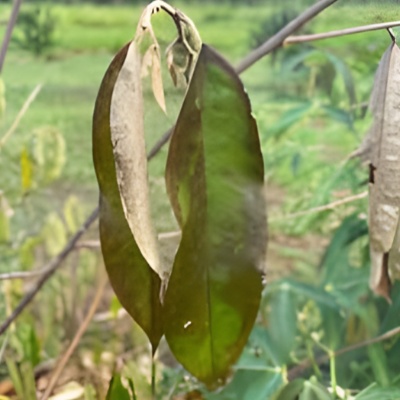
Label: Leaf_Rhizoctonia